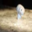
Label: mushroom